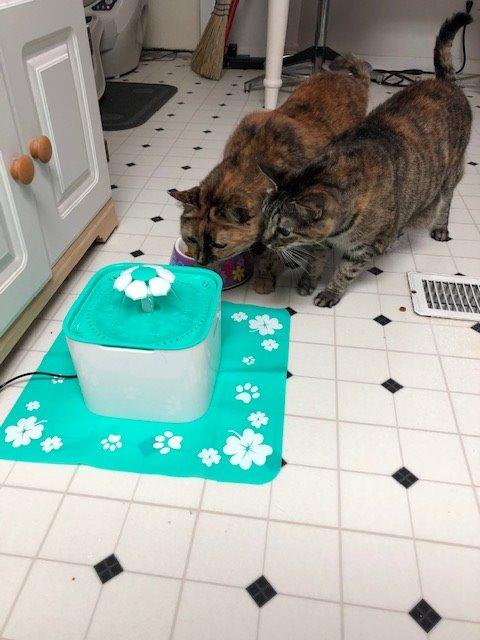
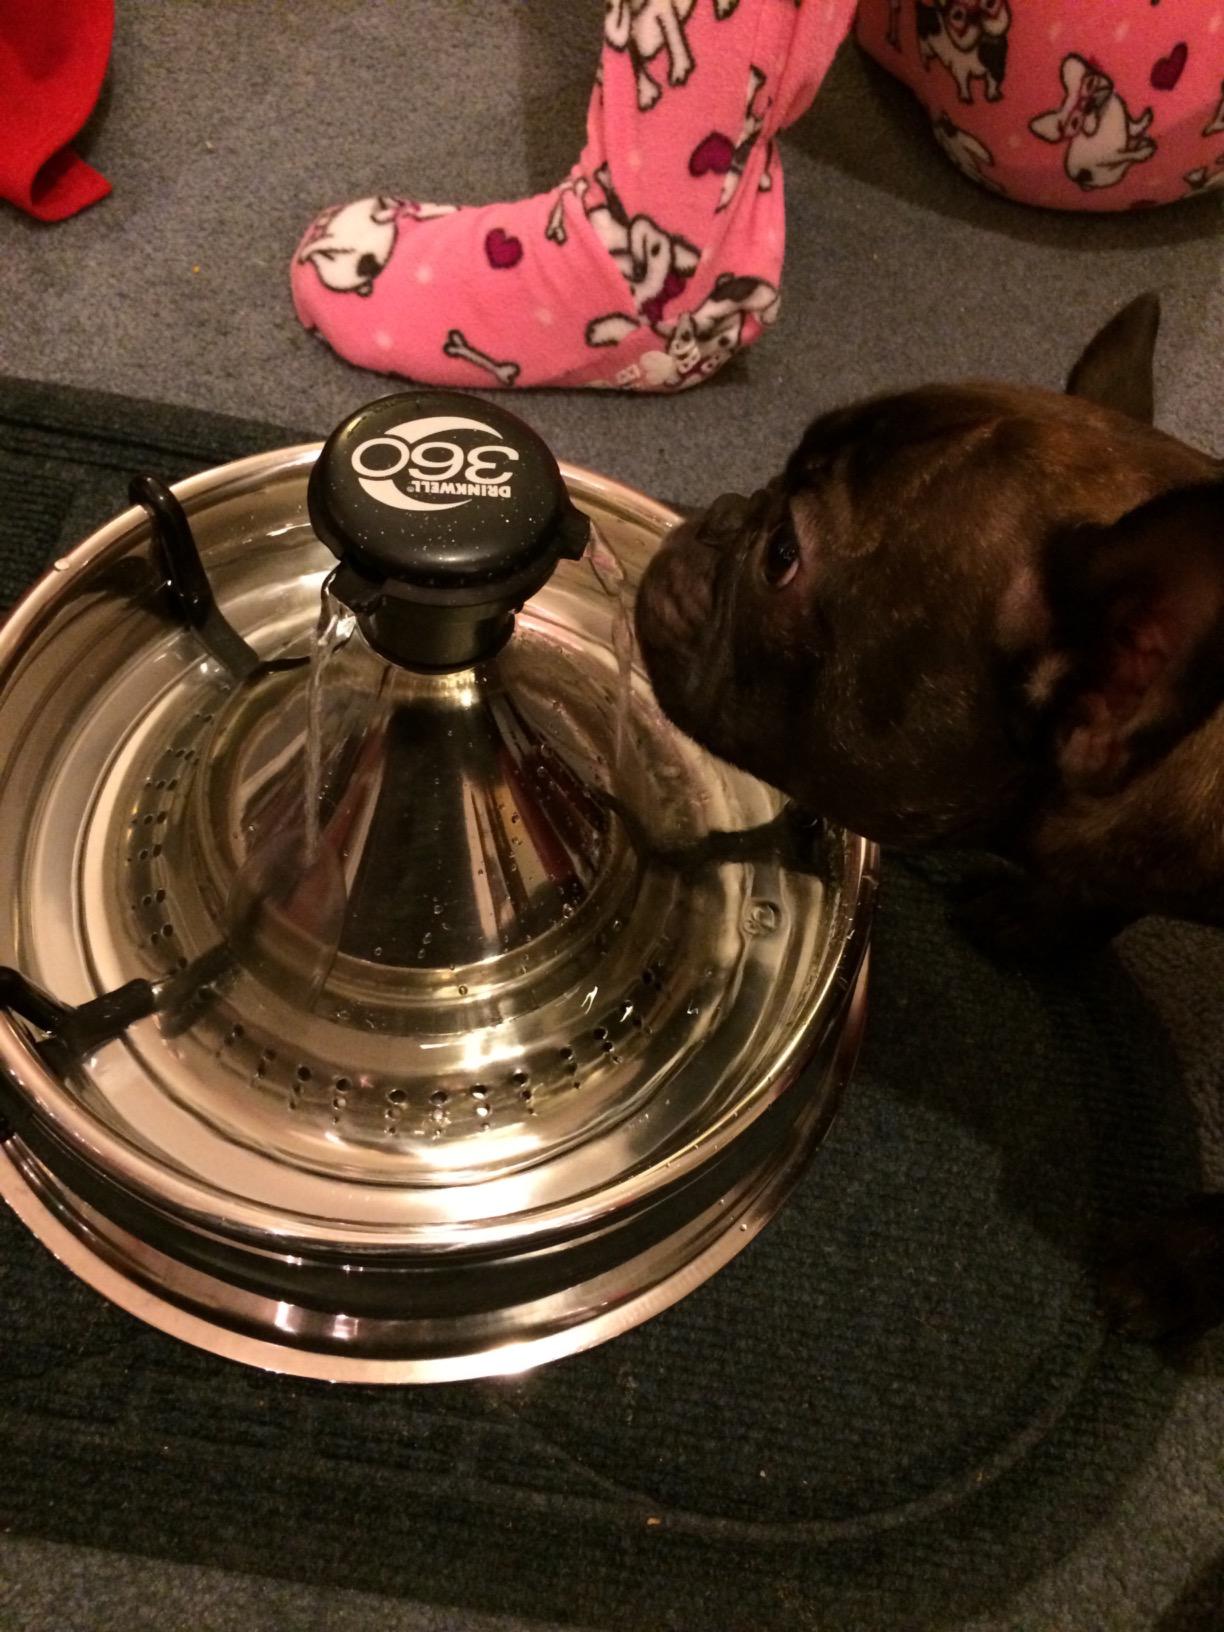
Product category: items_bowl
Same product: no